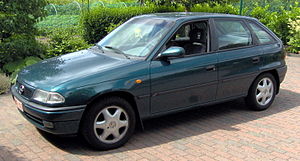
Opel Astra / Astra F / Galleri
Opel Astra bilmodellerne blev introduceret i 1991, hvor de afløste Opel Kadett.